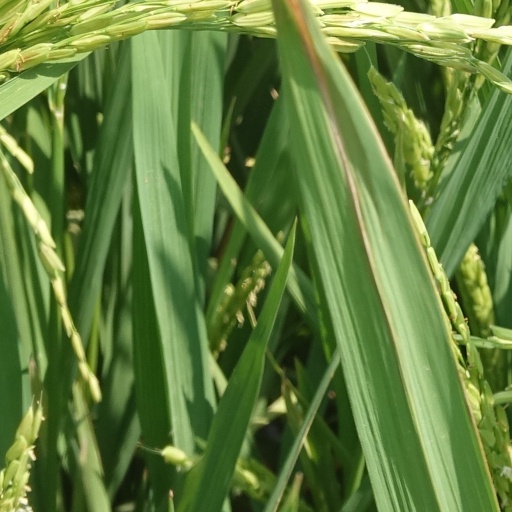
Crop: rice